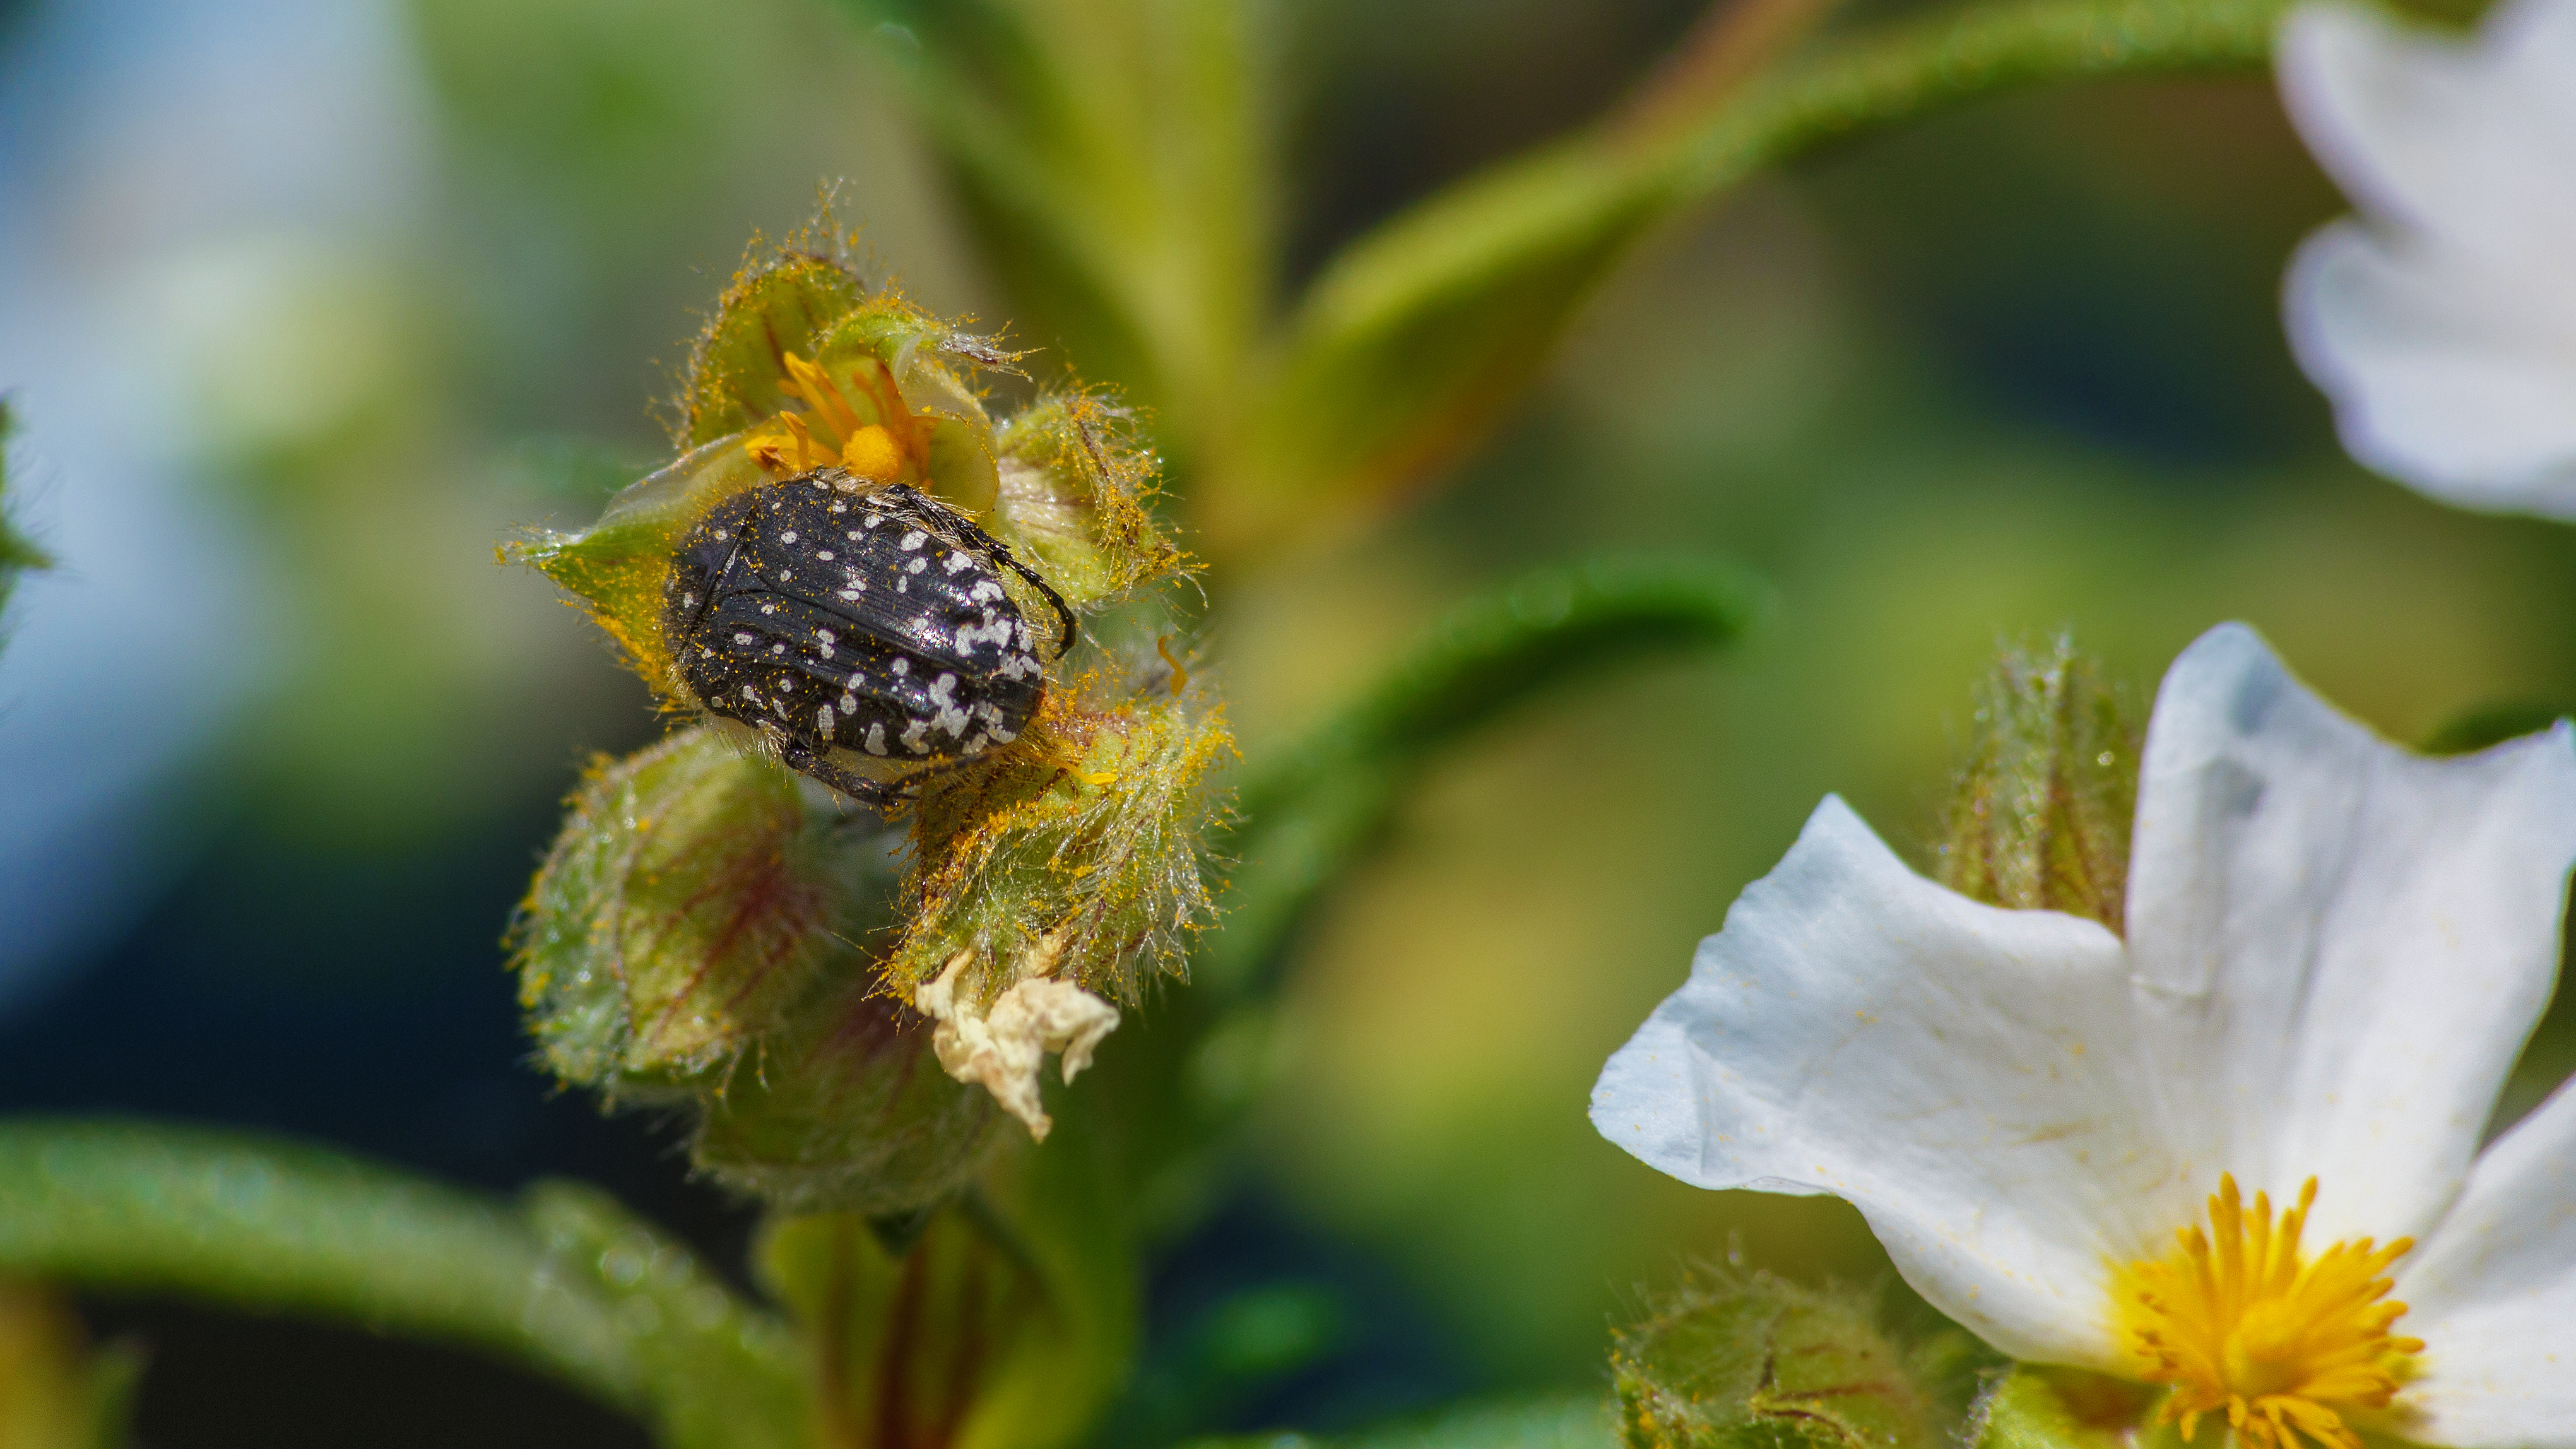
nature, blossom, plant, photography, flower, wildlife, pollen, green, insect, macro, botany, closeup, flora, fauna, invertebrate, wildflower, close up, bee, nectar, grise, pln, macro photography, c toine, flowering plant, honey bee